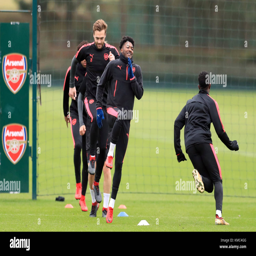
footballer during a training session